Manchester (village), Vermont

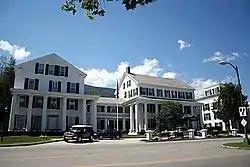
The Equinox Hotel in Manchester

Manchester is an incorporated village in the town of Manchester, Bennington County, Vermont, United States. The population was 783 at the 2020 census.